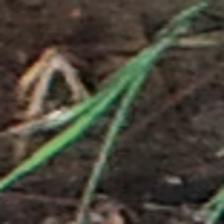
Label: single